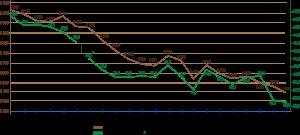
Le boulevard périphérique de Paris, appelé localement Boulevard périphérique, est une voie circulaire, d'une longueur de 35,04 km, qui fait le tour de la ville de Paris. Son nom est souvent abrégé en « le Périphérique » et même « le Périph' » par les utilisateurs réguliers ; il est indiqué par le sigle « BP » sur les panneaux de signalisation.